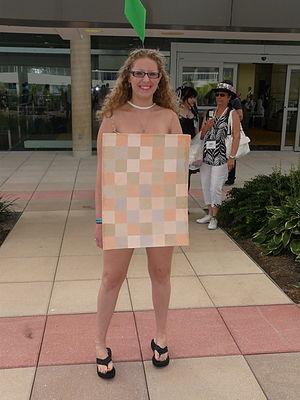
Les Sims est un jeu vidéo de simulation de vie en 3D isométrique uniquement jouable en solo, développé par le studio Maxis sous la direction de Will Wright et édité par Electronic Arts le 4 février 2000 sur PC et le 25 juillet 2000 sur Mac OS X. En 2003, il est adapté sur PlayStation 2, Xbox et GameCube, et intègre dans ces versions une perspective entièrement en trois dimensions.